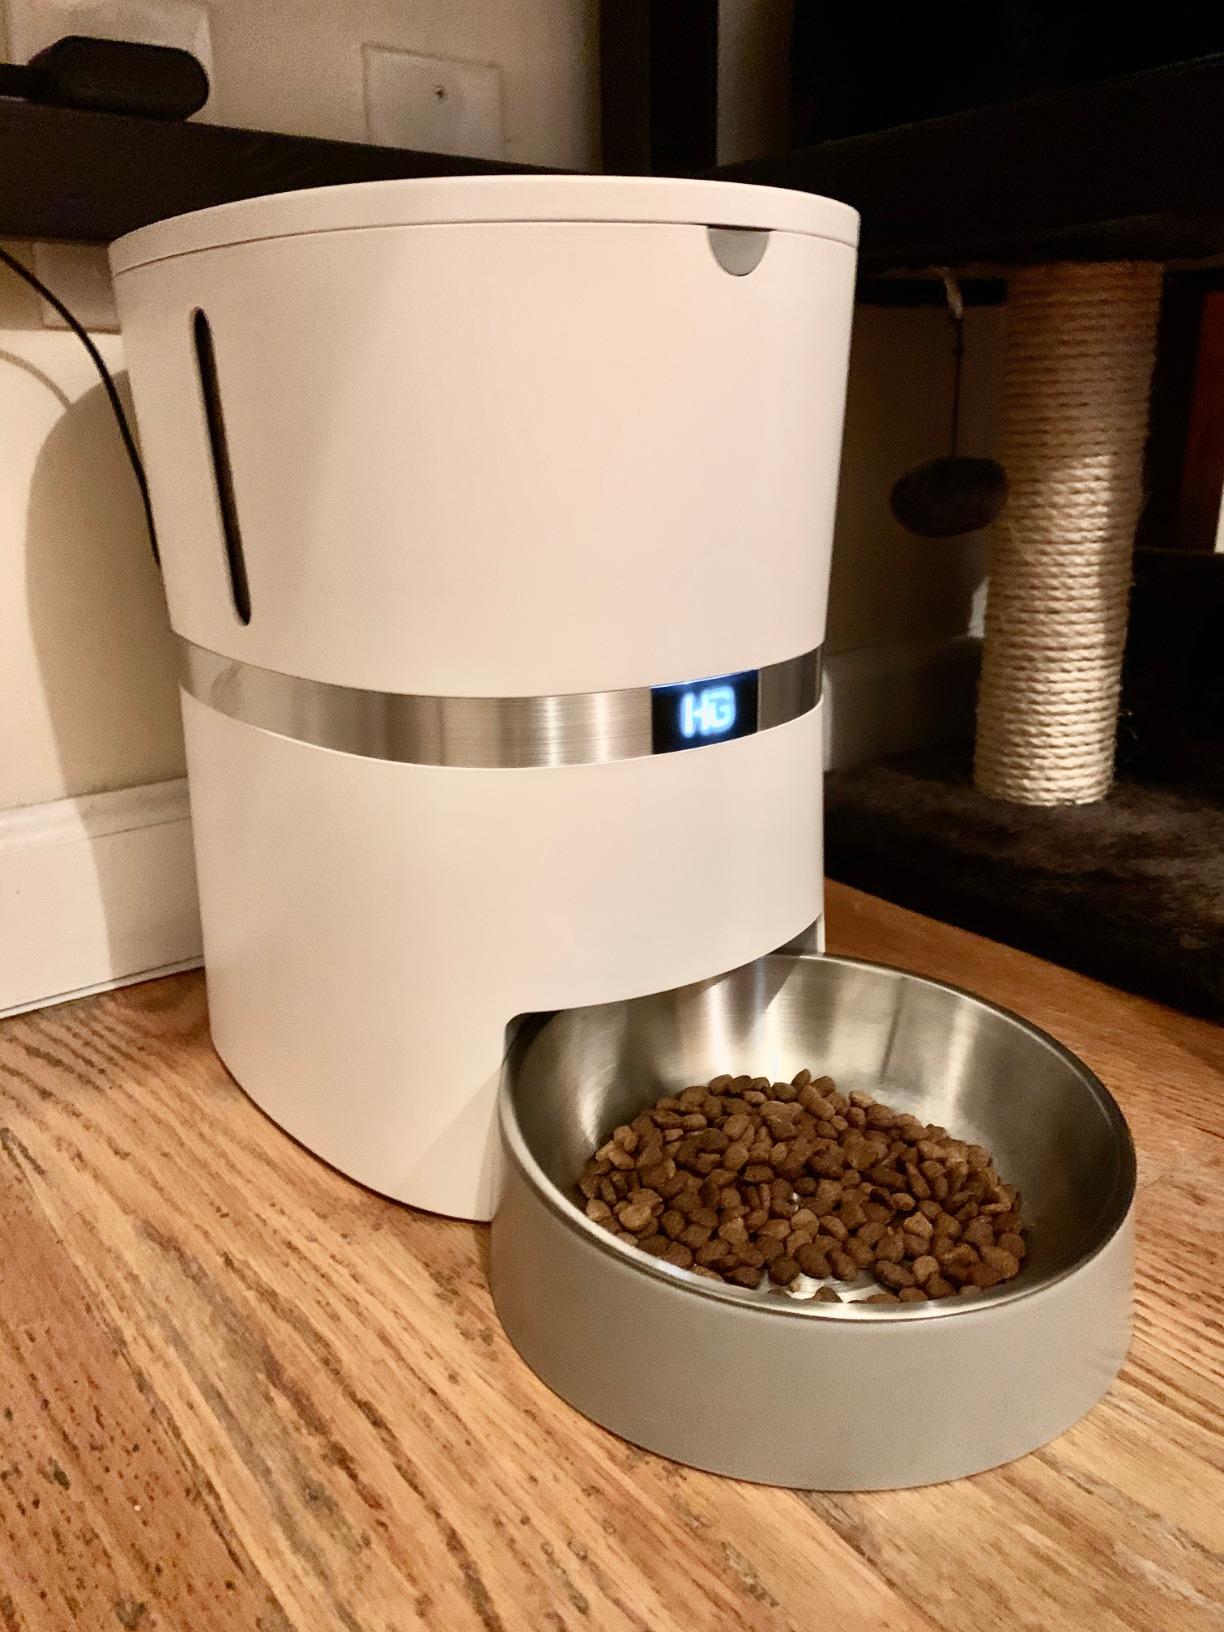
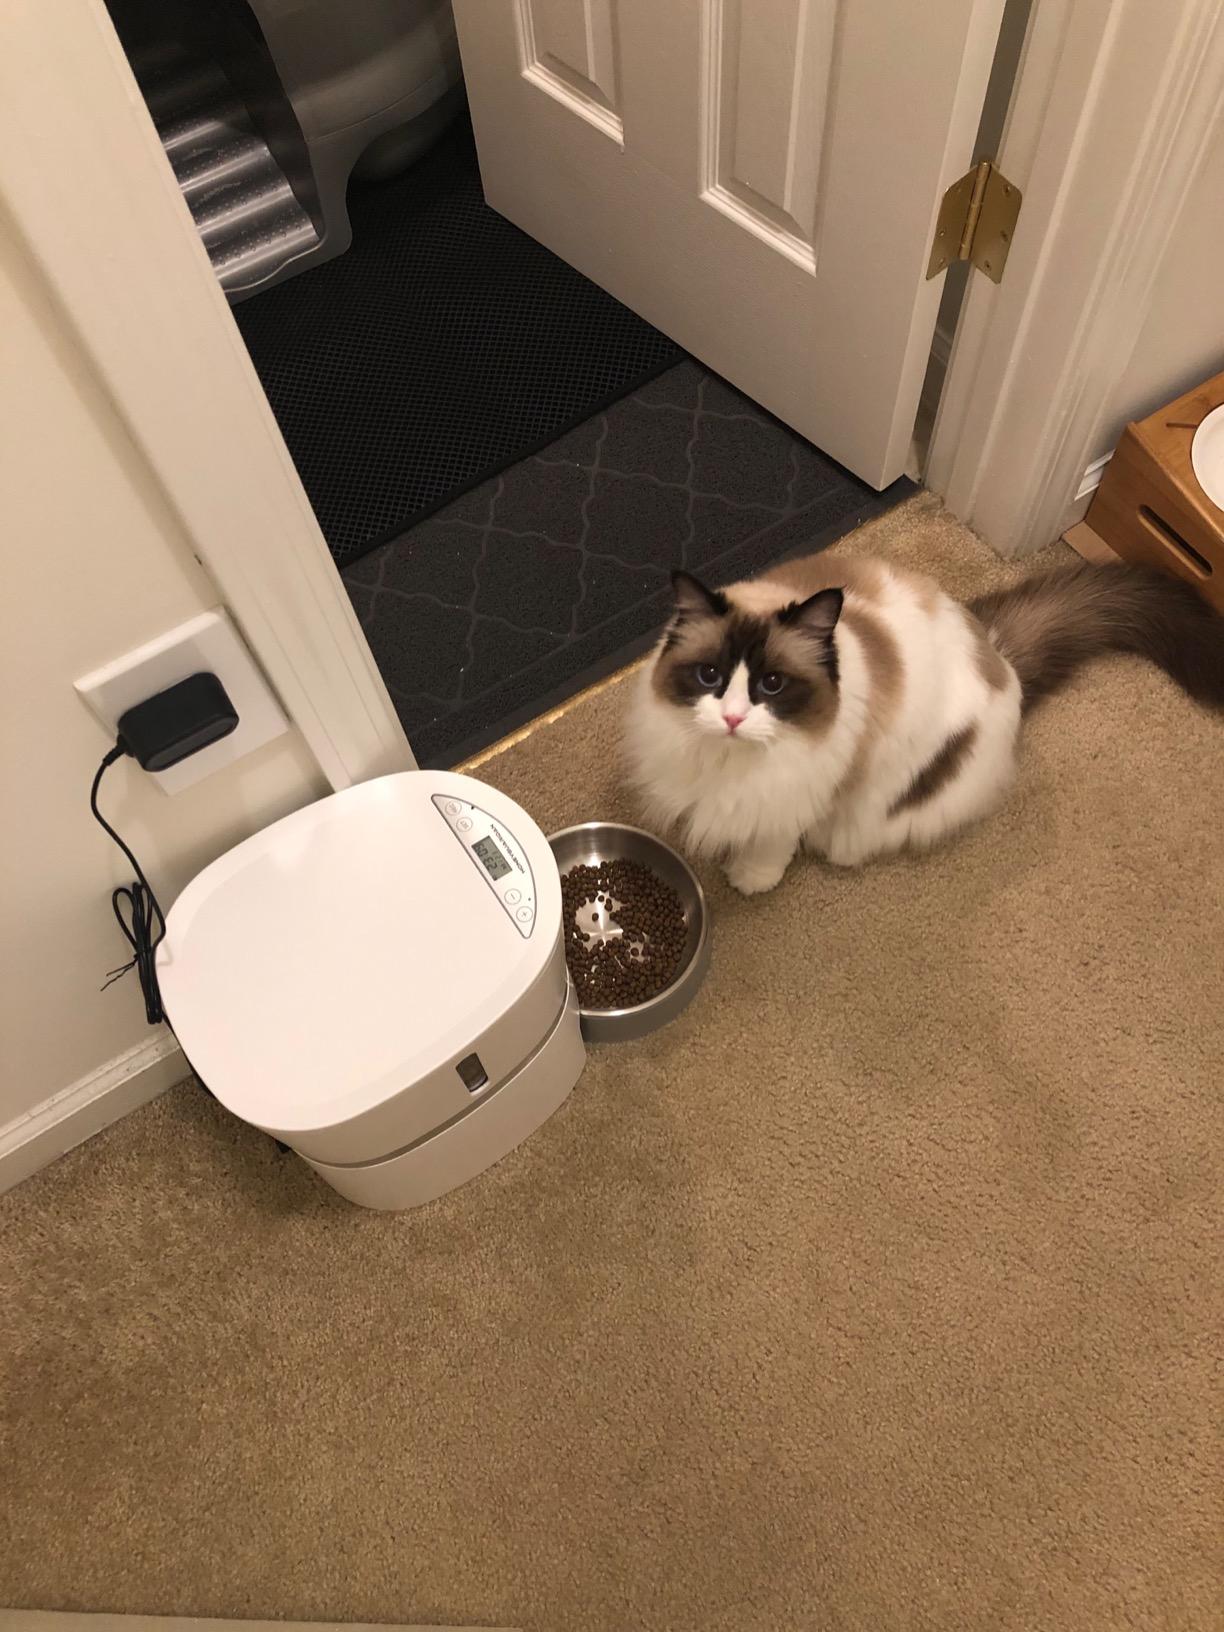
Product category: items_feeder
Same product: yes